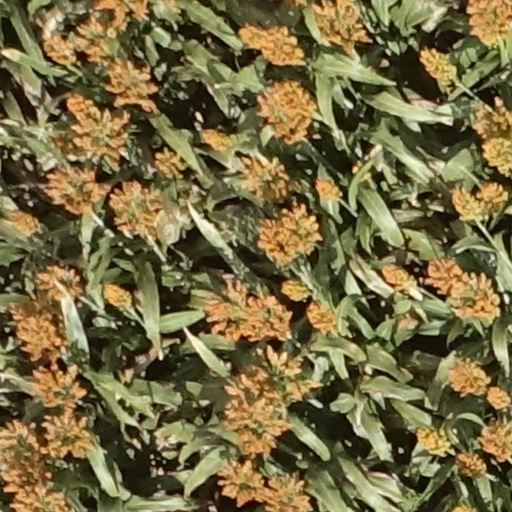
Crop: sorghum